Brignall

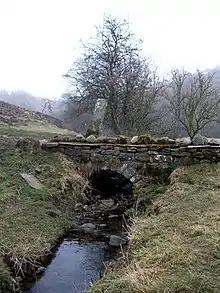
Stone Bridge over Brignall Beck

The village was recorded in the Domesday Book (1086) as a settlement in the hundred of land of Alan Rufus in the county of Yorkshire. The village had: